Akua Shōma

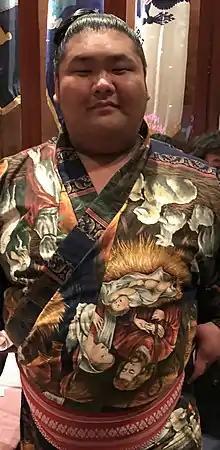
Akua in December 2018

is a Japanese professional sumo wrestler from Ibaraki Prefecture. He made his debut in November 2010 and reached the top "makuuchi" division in November 2020, just after turning 30 years of age. He wrestles for Tatsunami stable. His highest rank is "maegashira" 10. His "shikona" is a reference to the Aqua World aquarium in his home town.